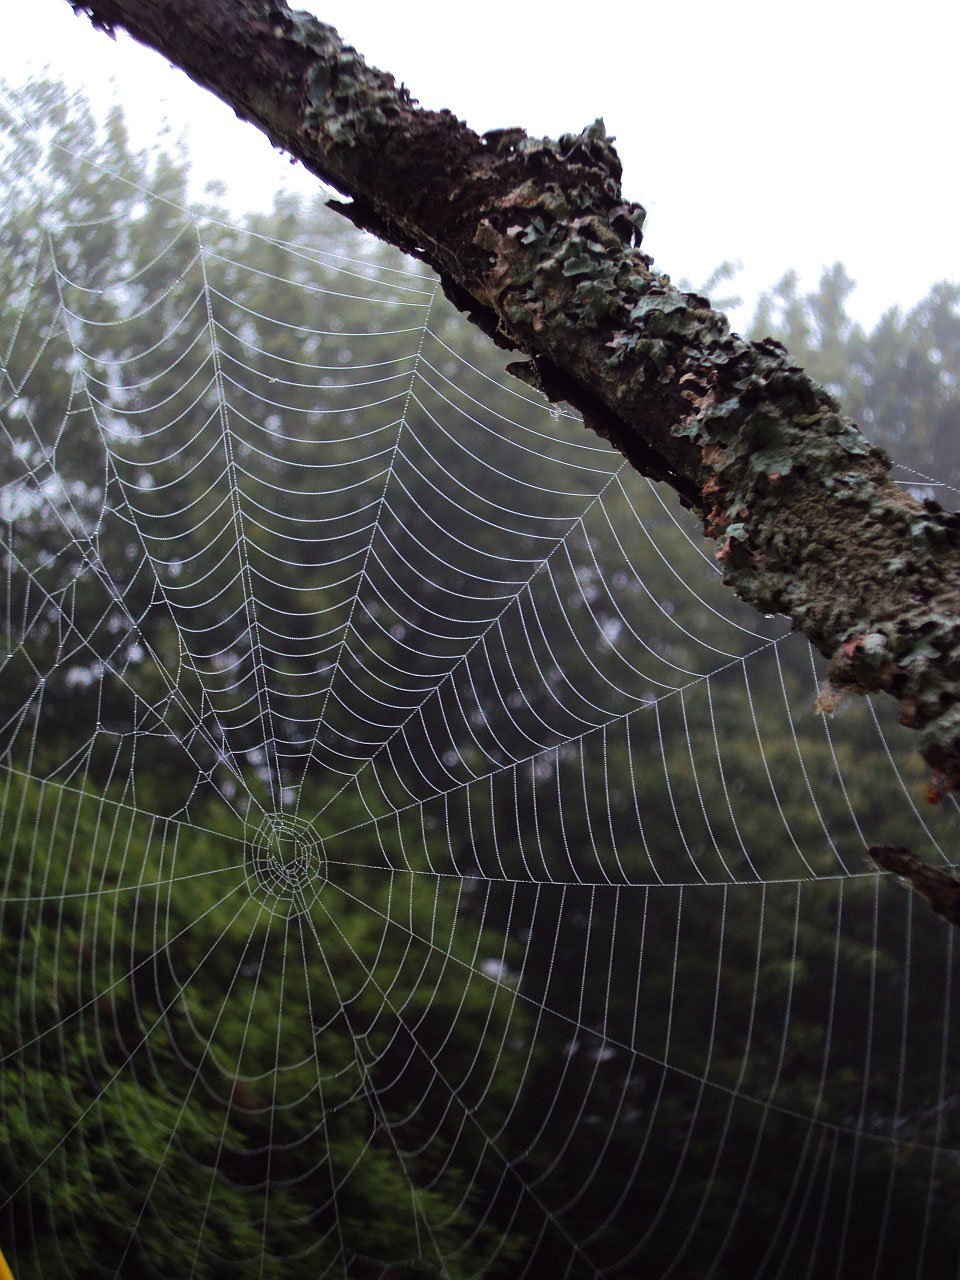
tree, wing, wood, country, backyard, fauna, material, invertebrate, spider web, spider, net, arachnid, macro photography, arthropod